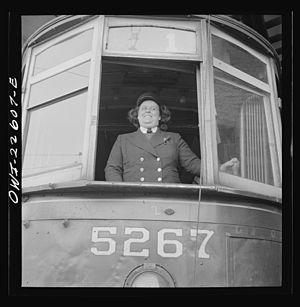
Cet article traite de la place des femmes dans le secteur professionnel des transports. Le secteur est particulièrement masculin dans de nombreux pays, mais des dynamiques de féminisation existent, lesquelles se heurtent à plusieurs freins organisationnels et culturels.